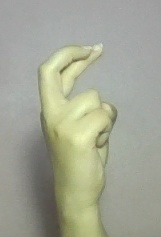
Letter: zay